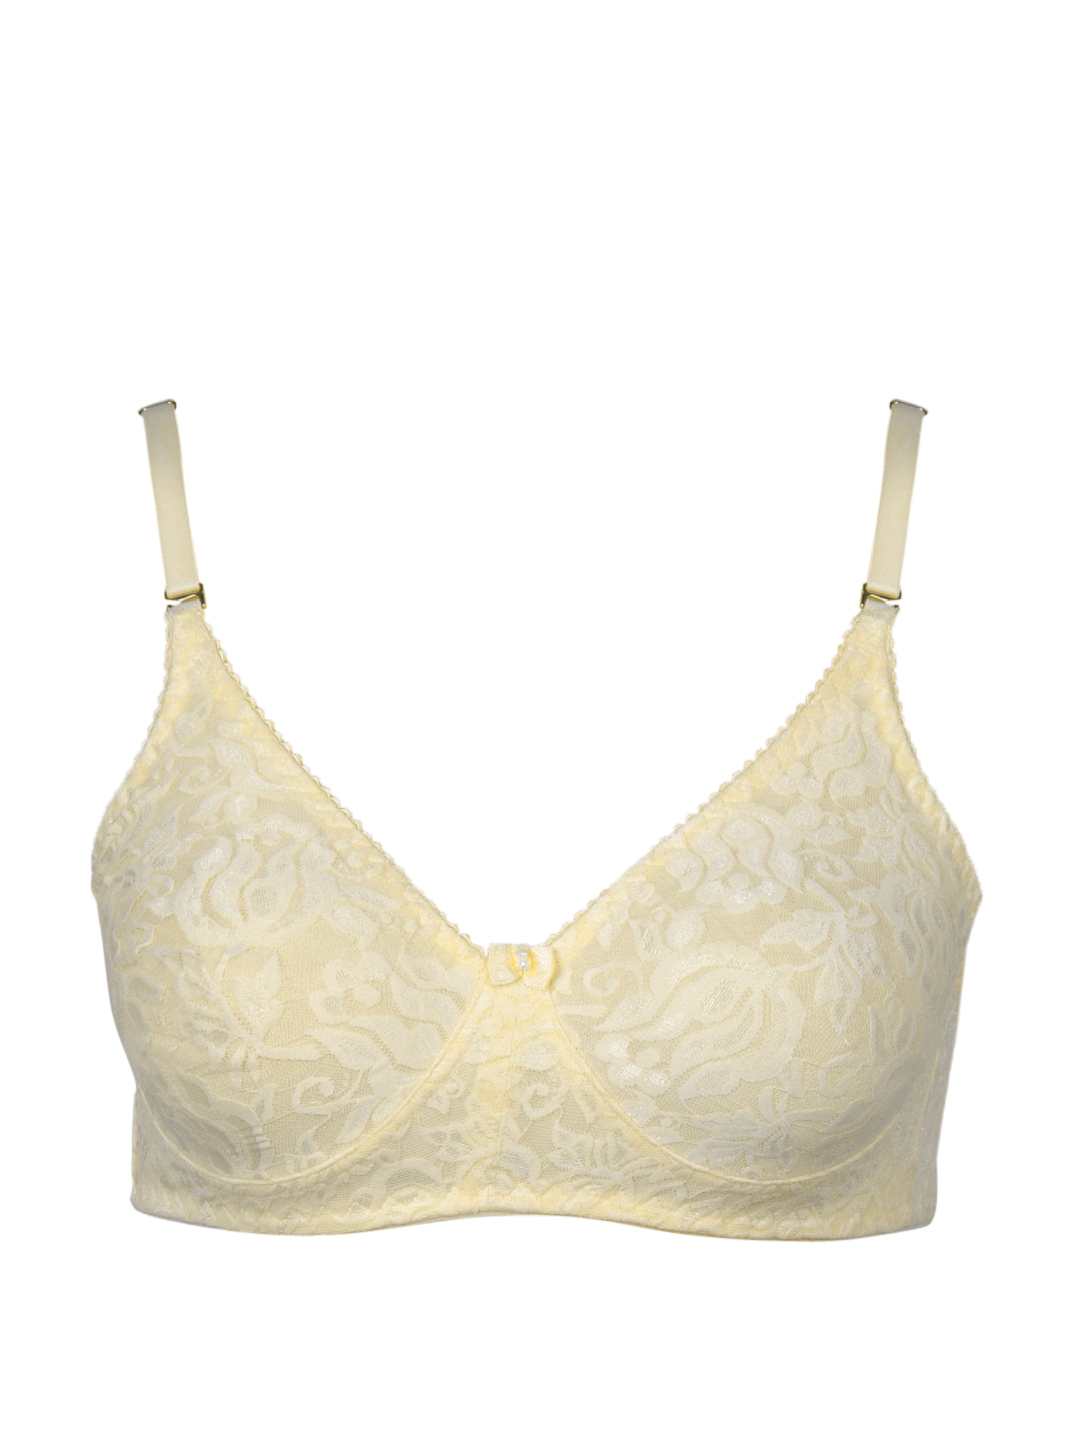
Miss-T Cream Bra
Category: Apparel / Innerwear / Bra
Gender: Women
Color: Cream
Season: Summer 2017
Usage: Casual